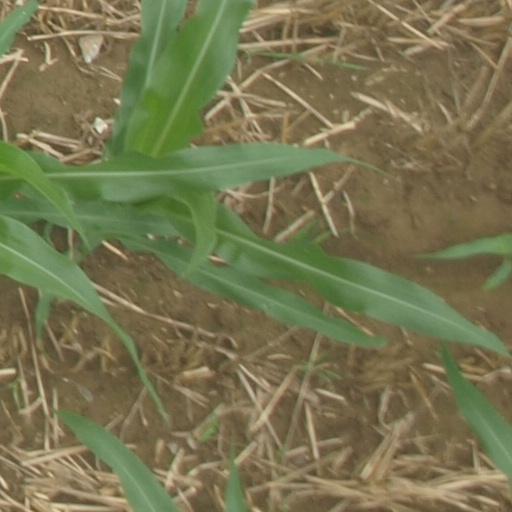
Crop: maize; corn